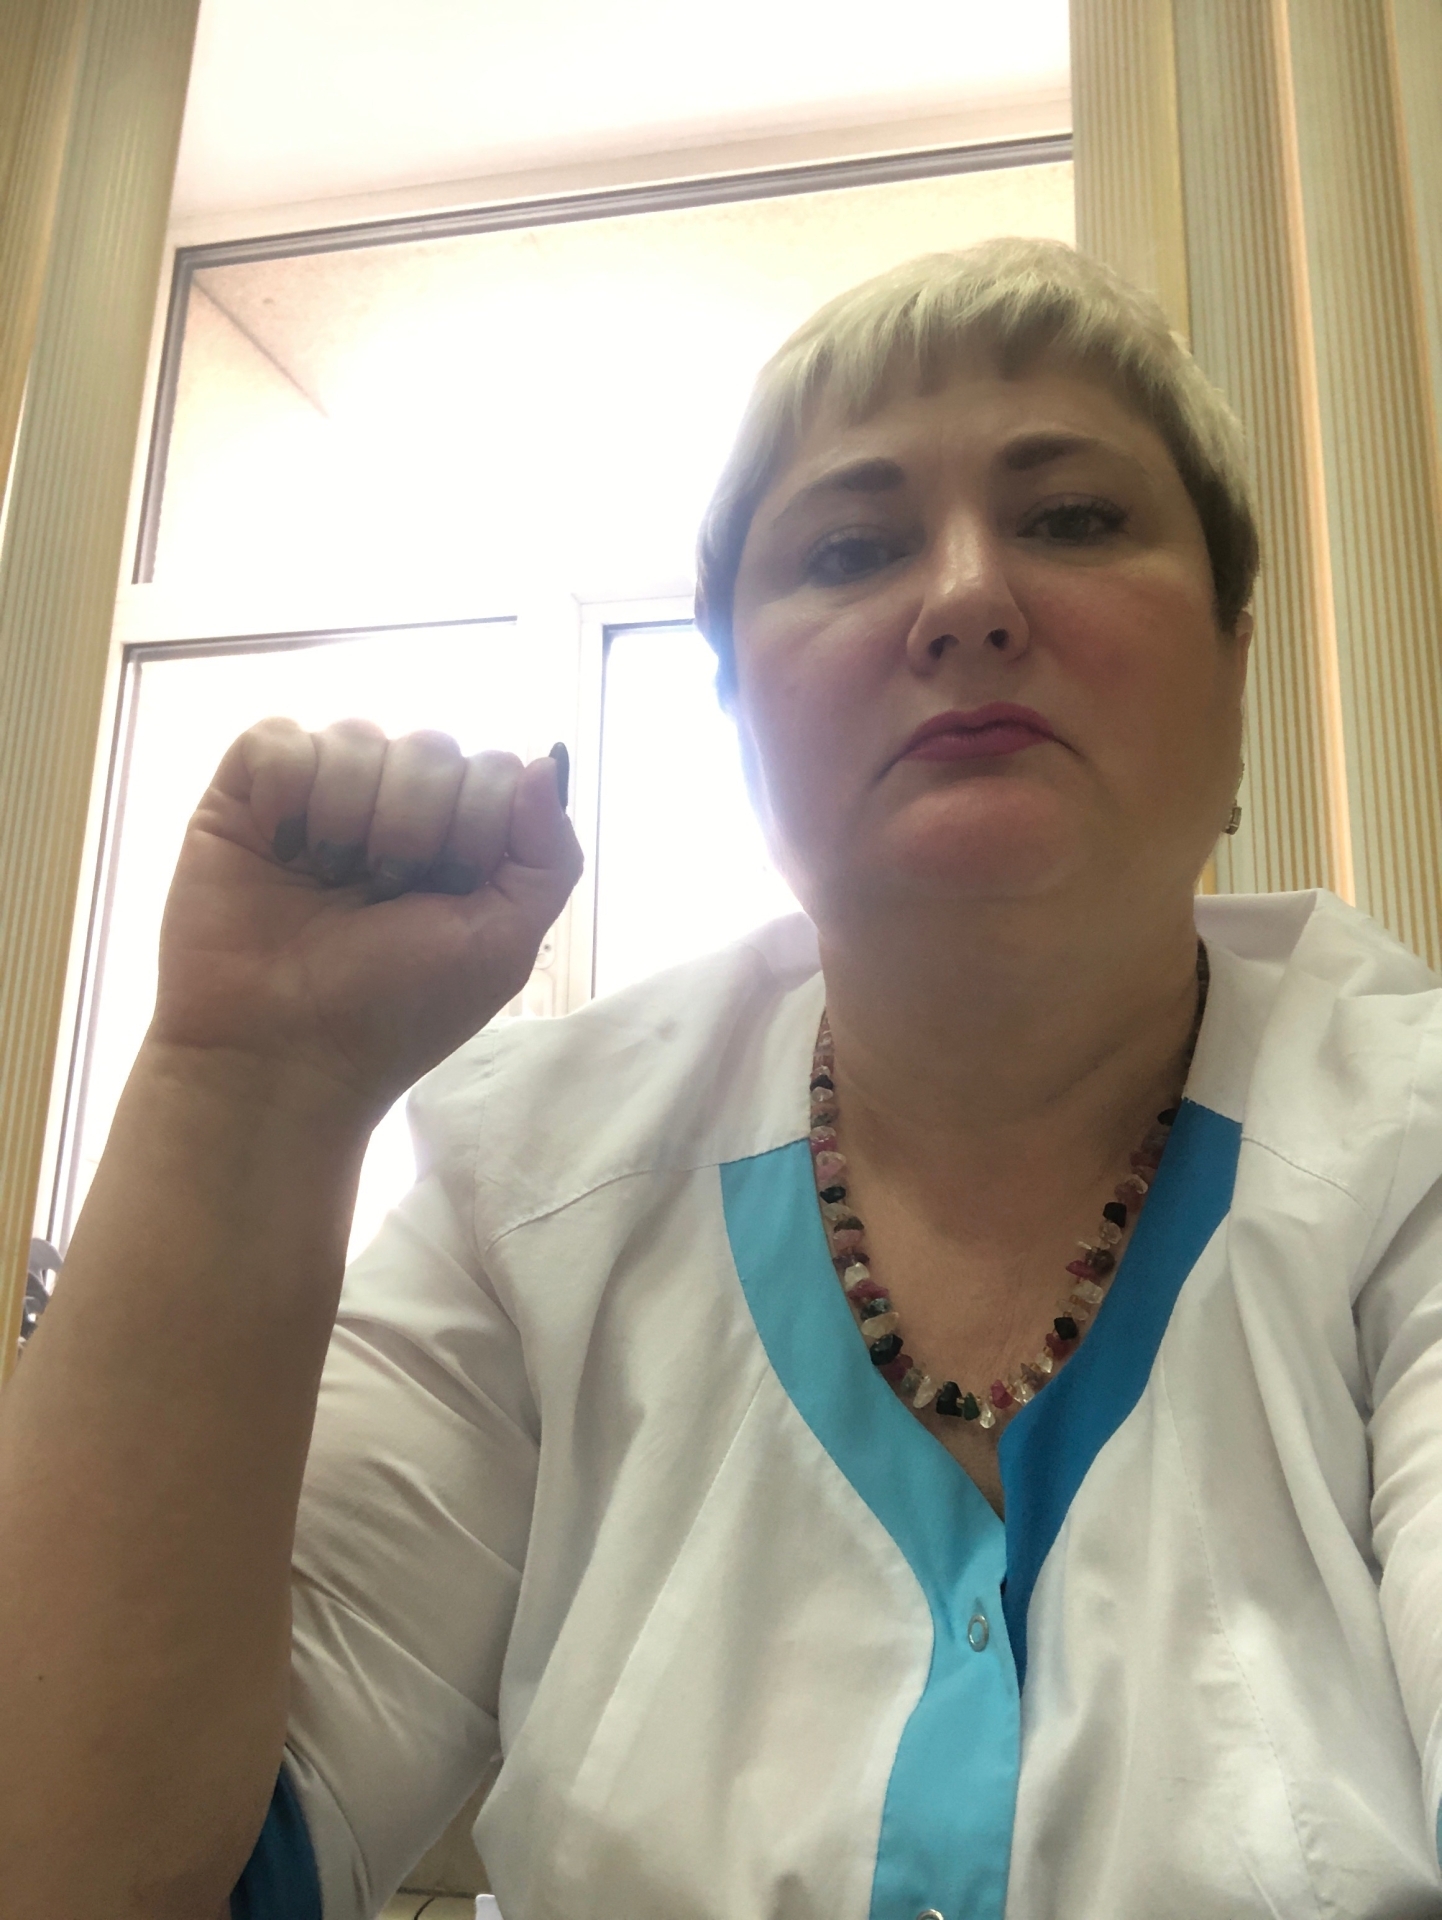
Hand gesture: fist